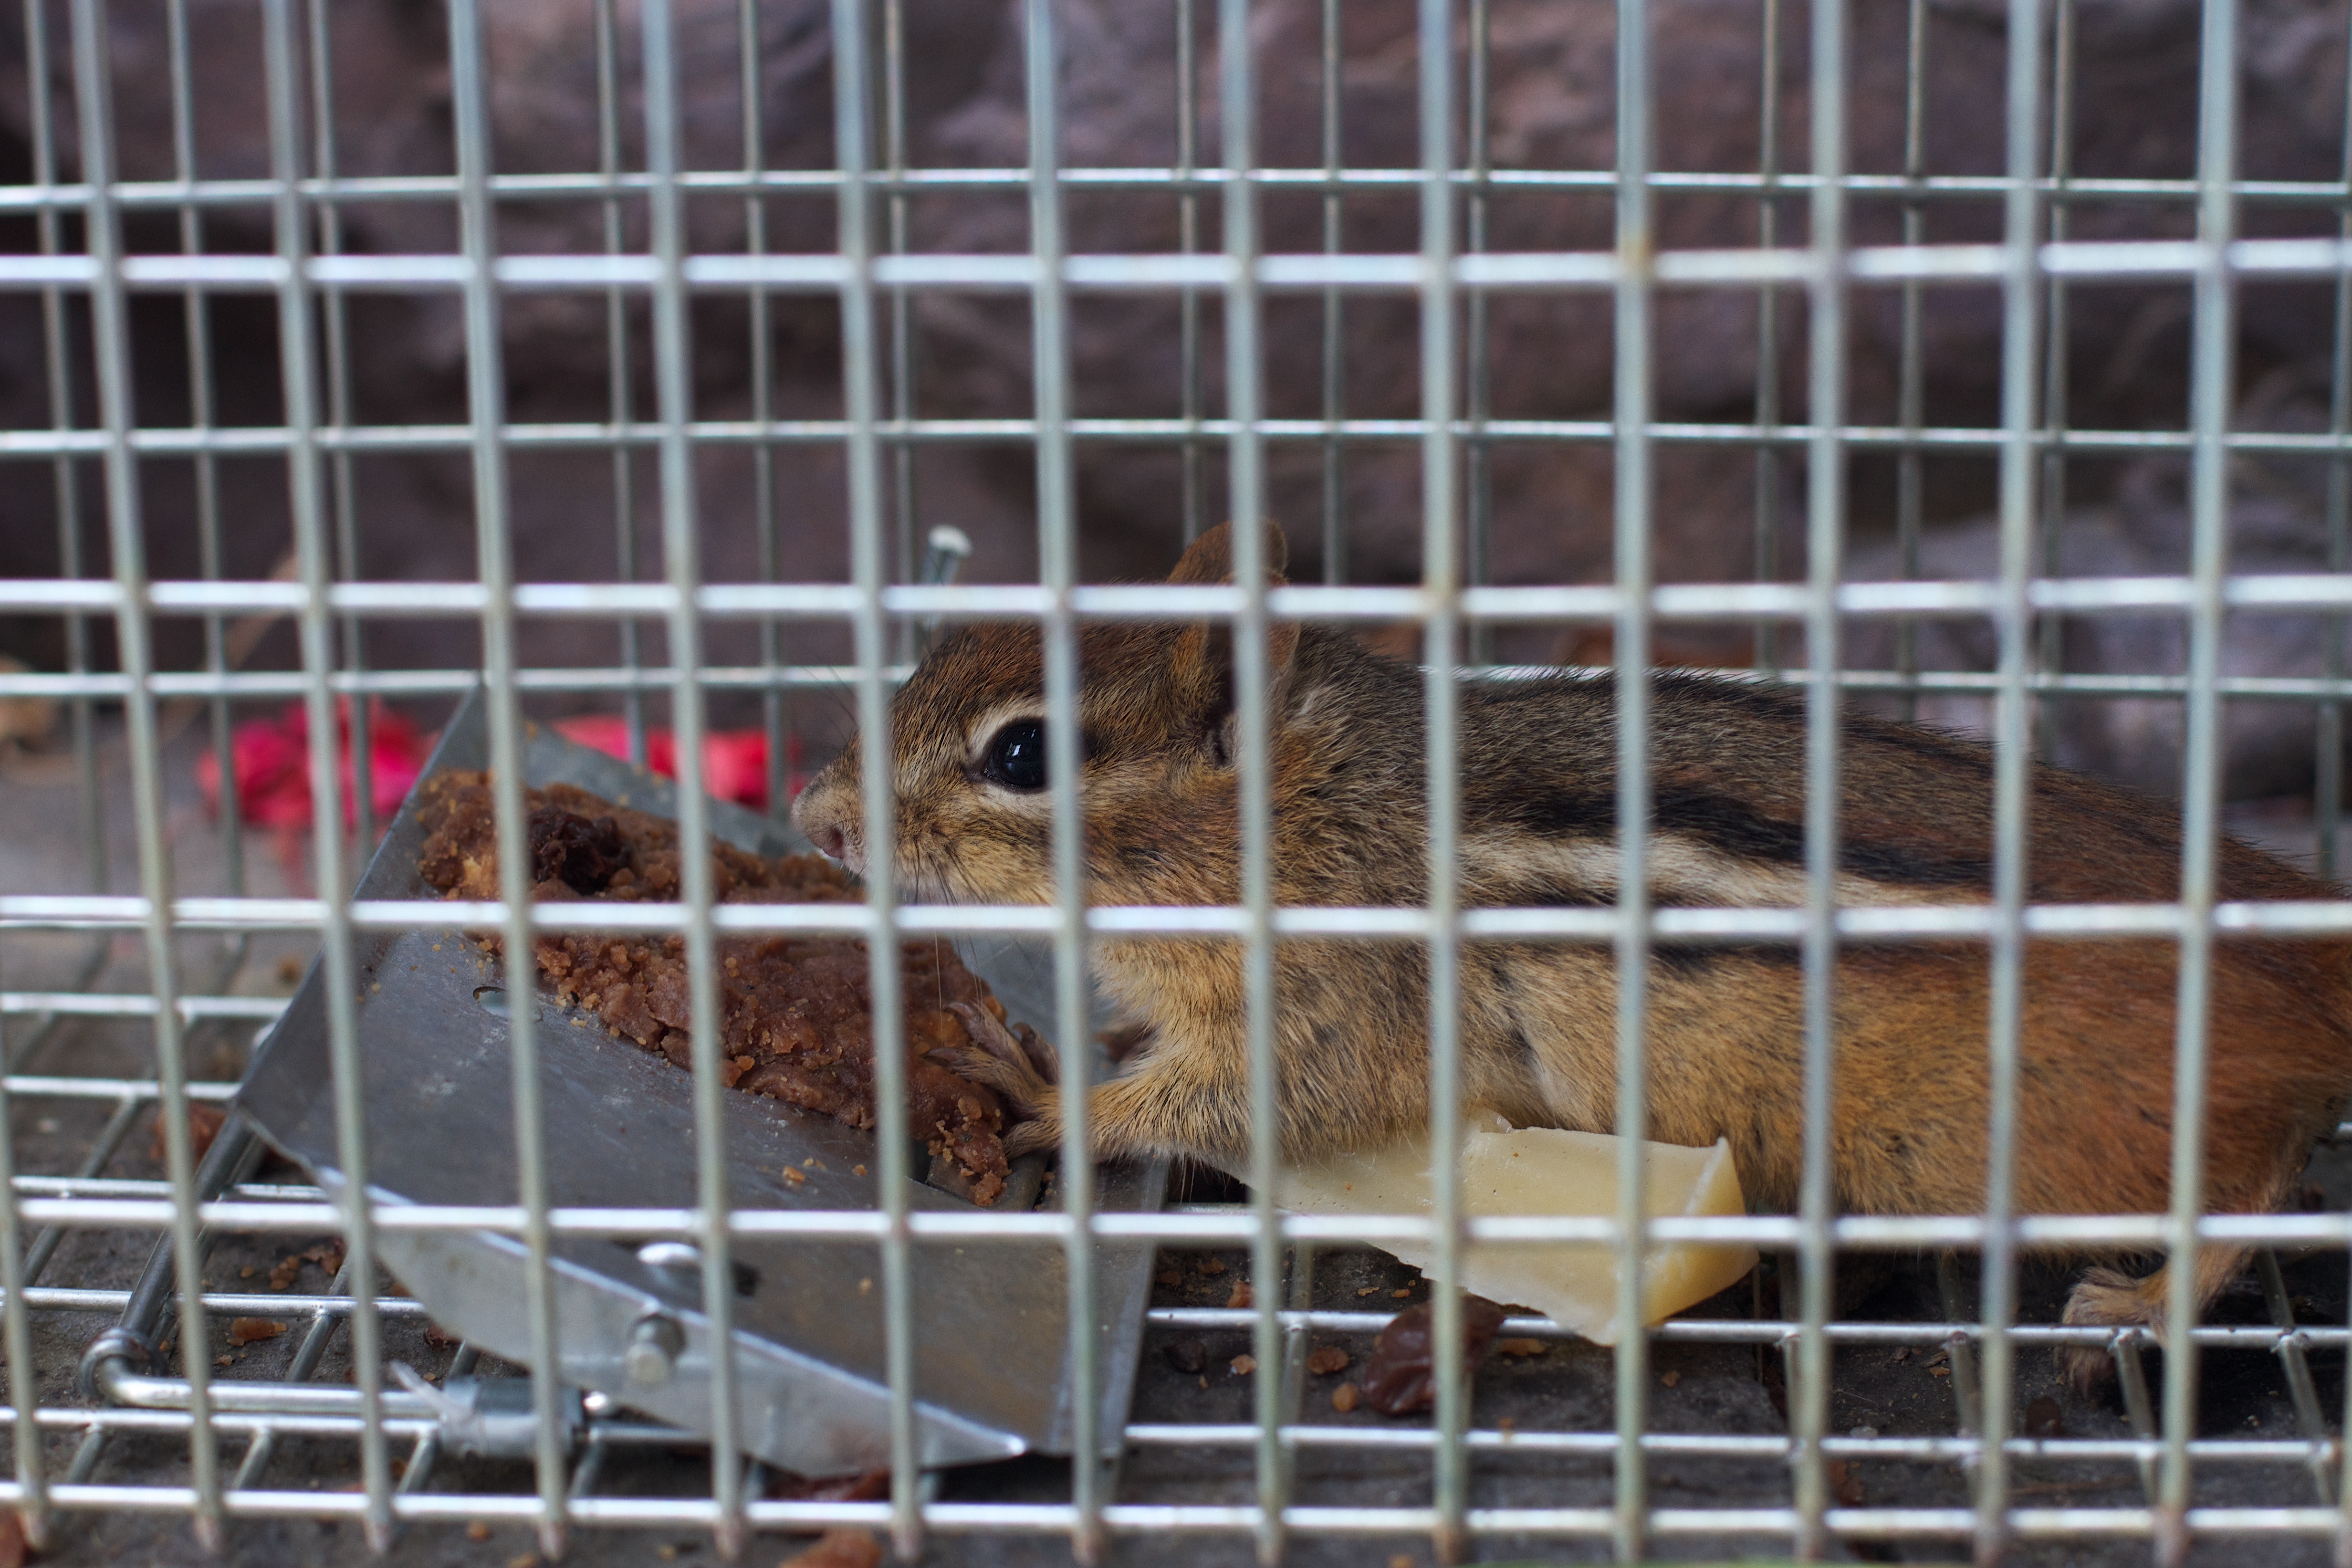
rodent, fauna, cage, raildog, animal shelter